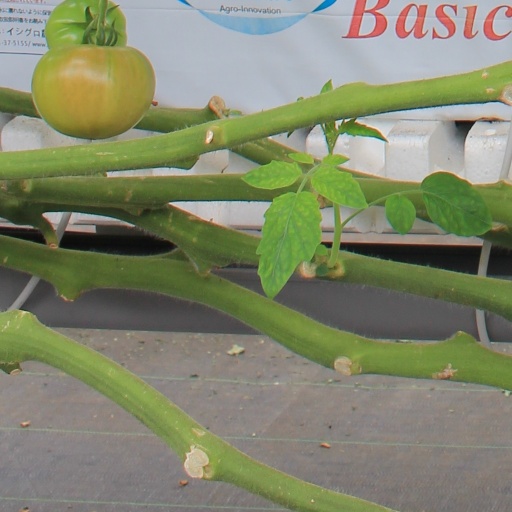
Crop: tomato